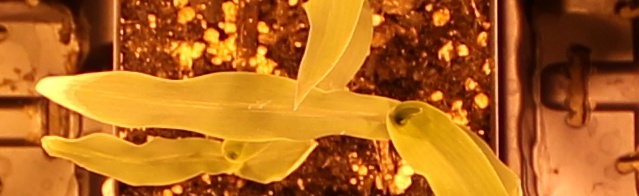
Label: Corn